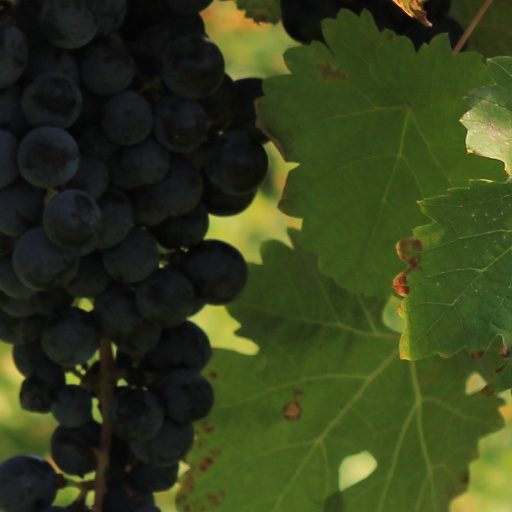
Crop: grape